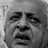
Emotion: sad